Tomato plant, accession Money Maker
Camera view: vertical (180 deg); turntable rotation: 240 degrees
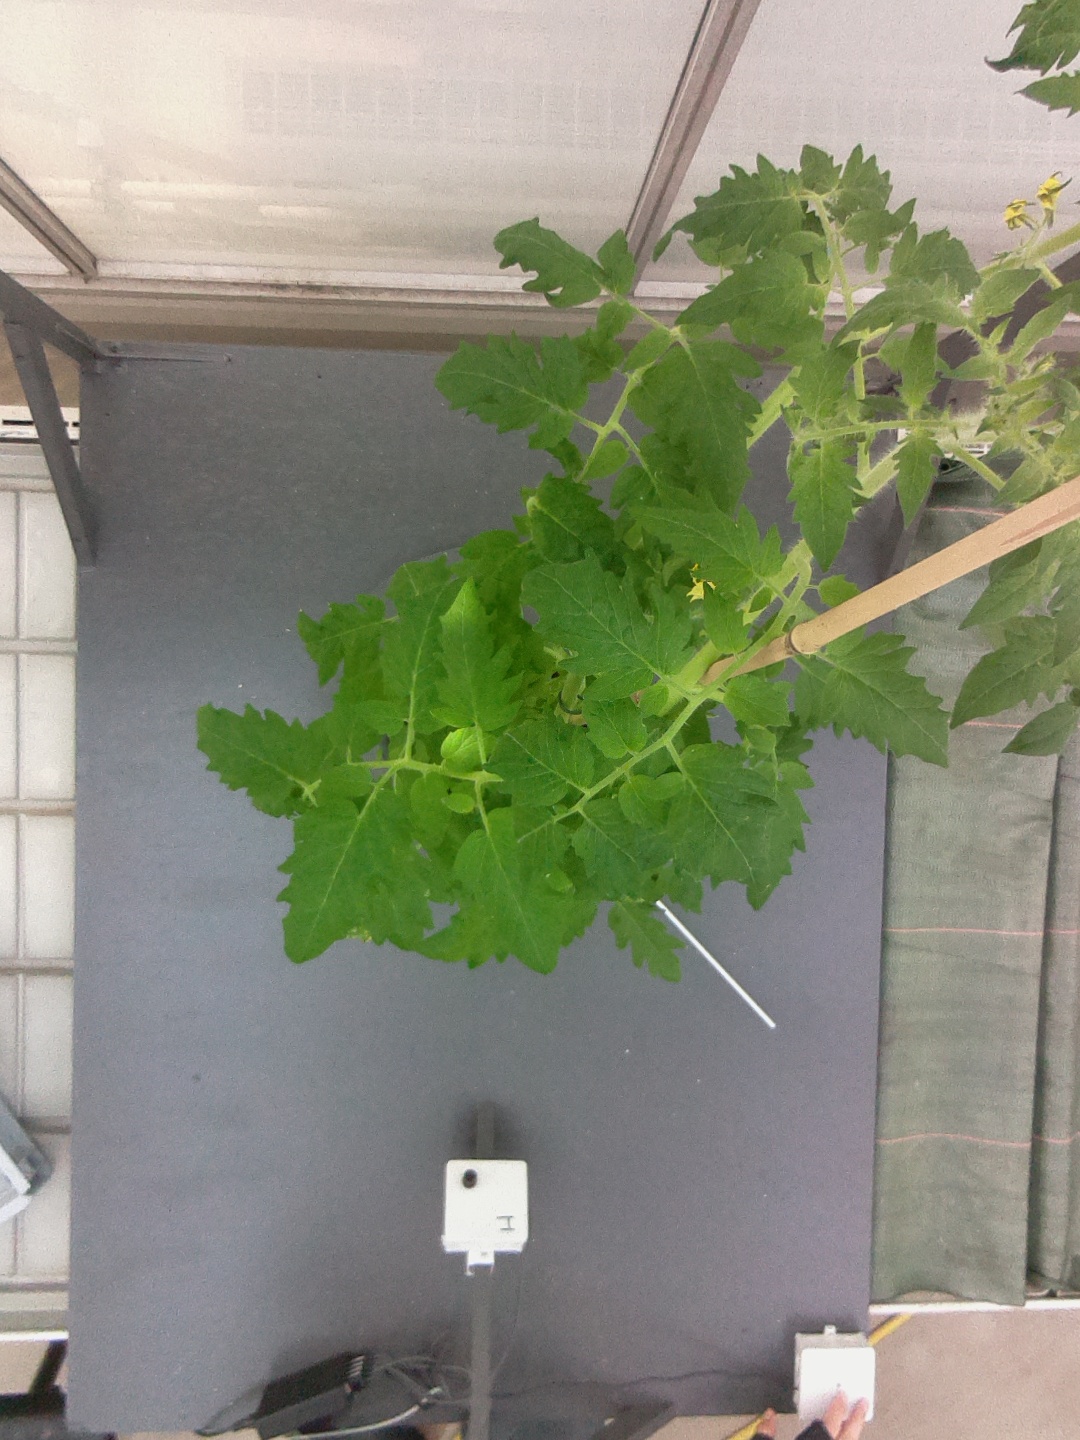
BBCH growth stage 65: Full flowering, 50%-60% of flowers open, first petals falling